Carsten Borchgrevink

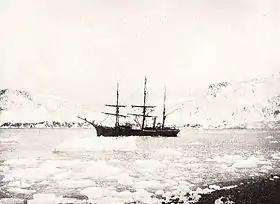
Henryk Bull's ship "Antarctic" in the pack ice

During the following months, "Antarctic's" sealing activities around the subantarctic islands were successful, but whales proved difficult to find. Bull and Kristensen decided to take the ship further south, to areas where the presence of whales had been reported by earlier expeditions. The ship penetrated a belt of pack ice and sailed into the Ross Sea, but whales were still elusive. On 17 January 1895, a landing was made at Possession Island, where Sir James Clark Ross had planted the British flag in 1841. Bull and Borchgrevink left a message in a canister to prove their presence there. On the island Borchgrevink found a lichen, the first plant life discovered south of the Antarctic Circle.